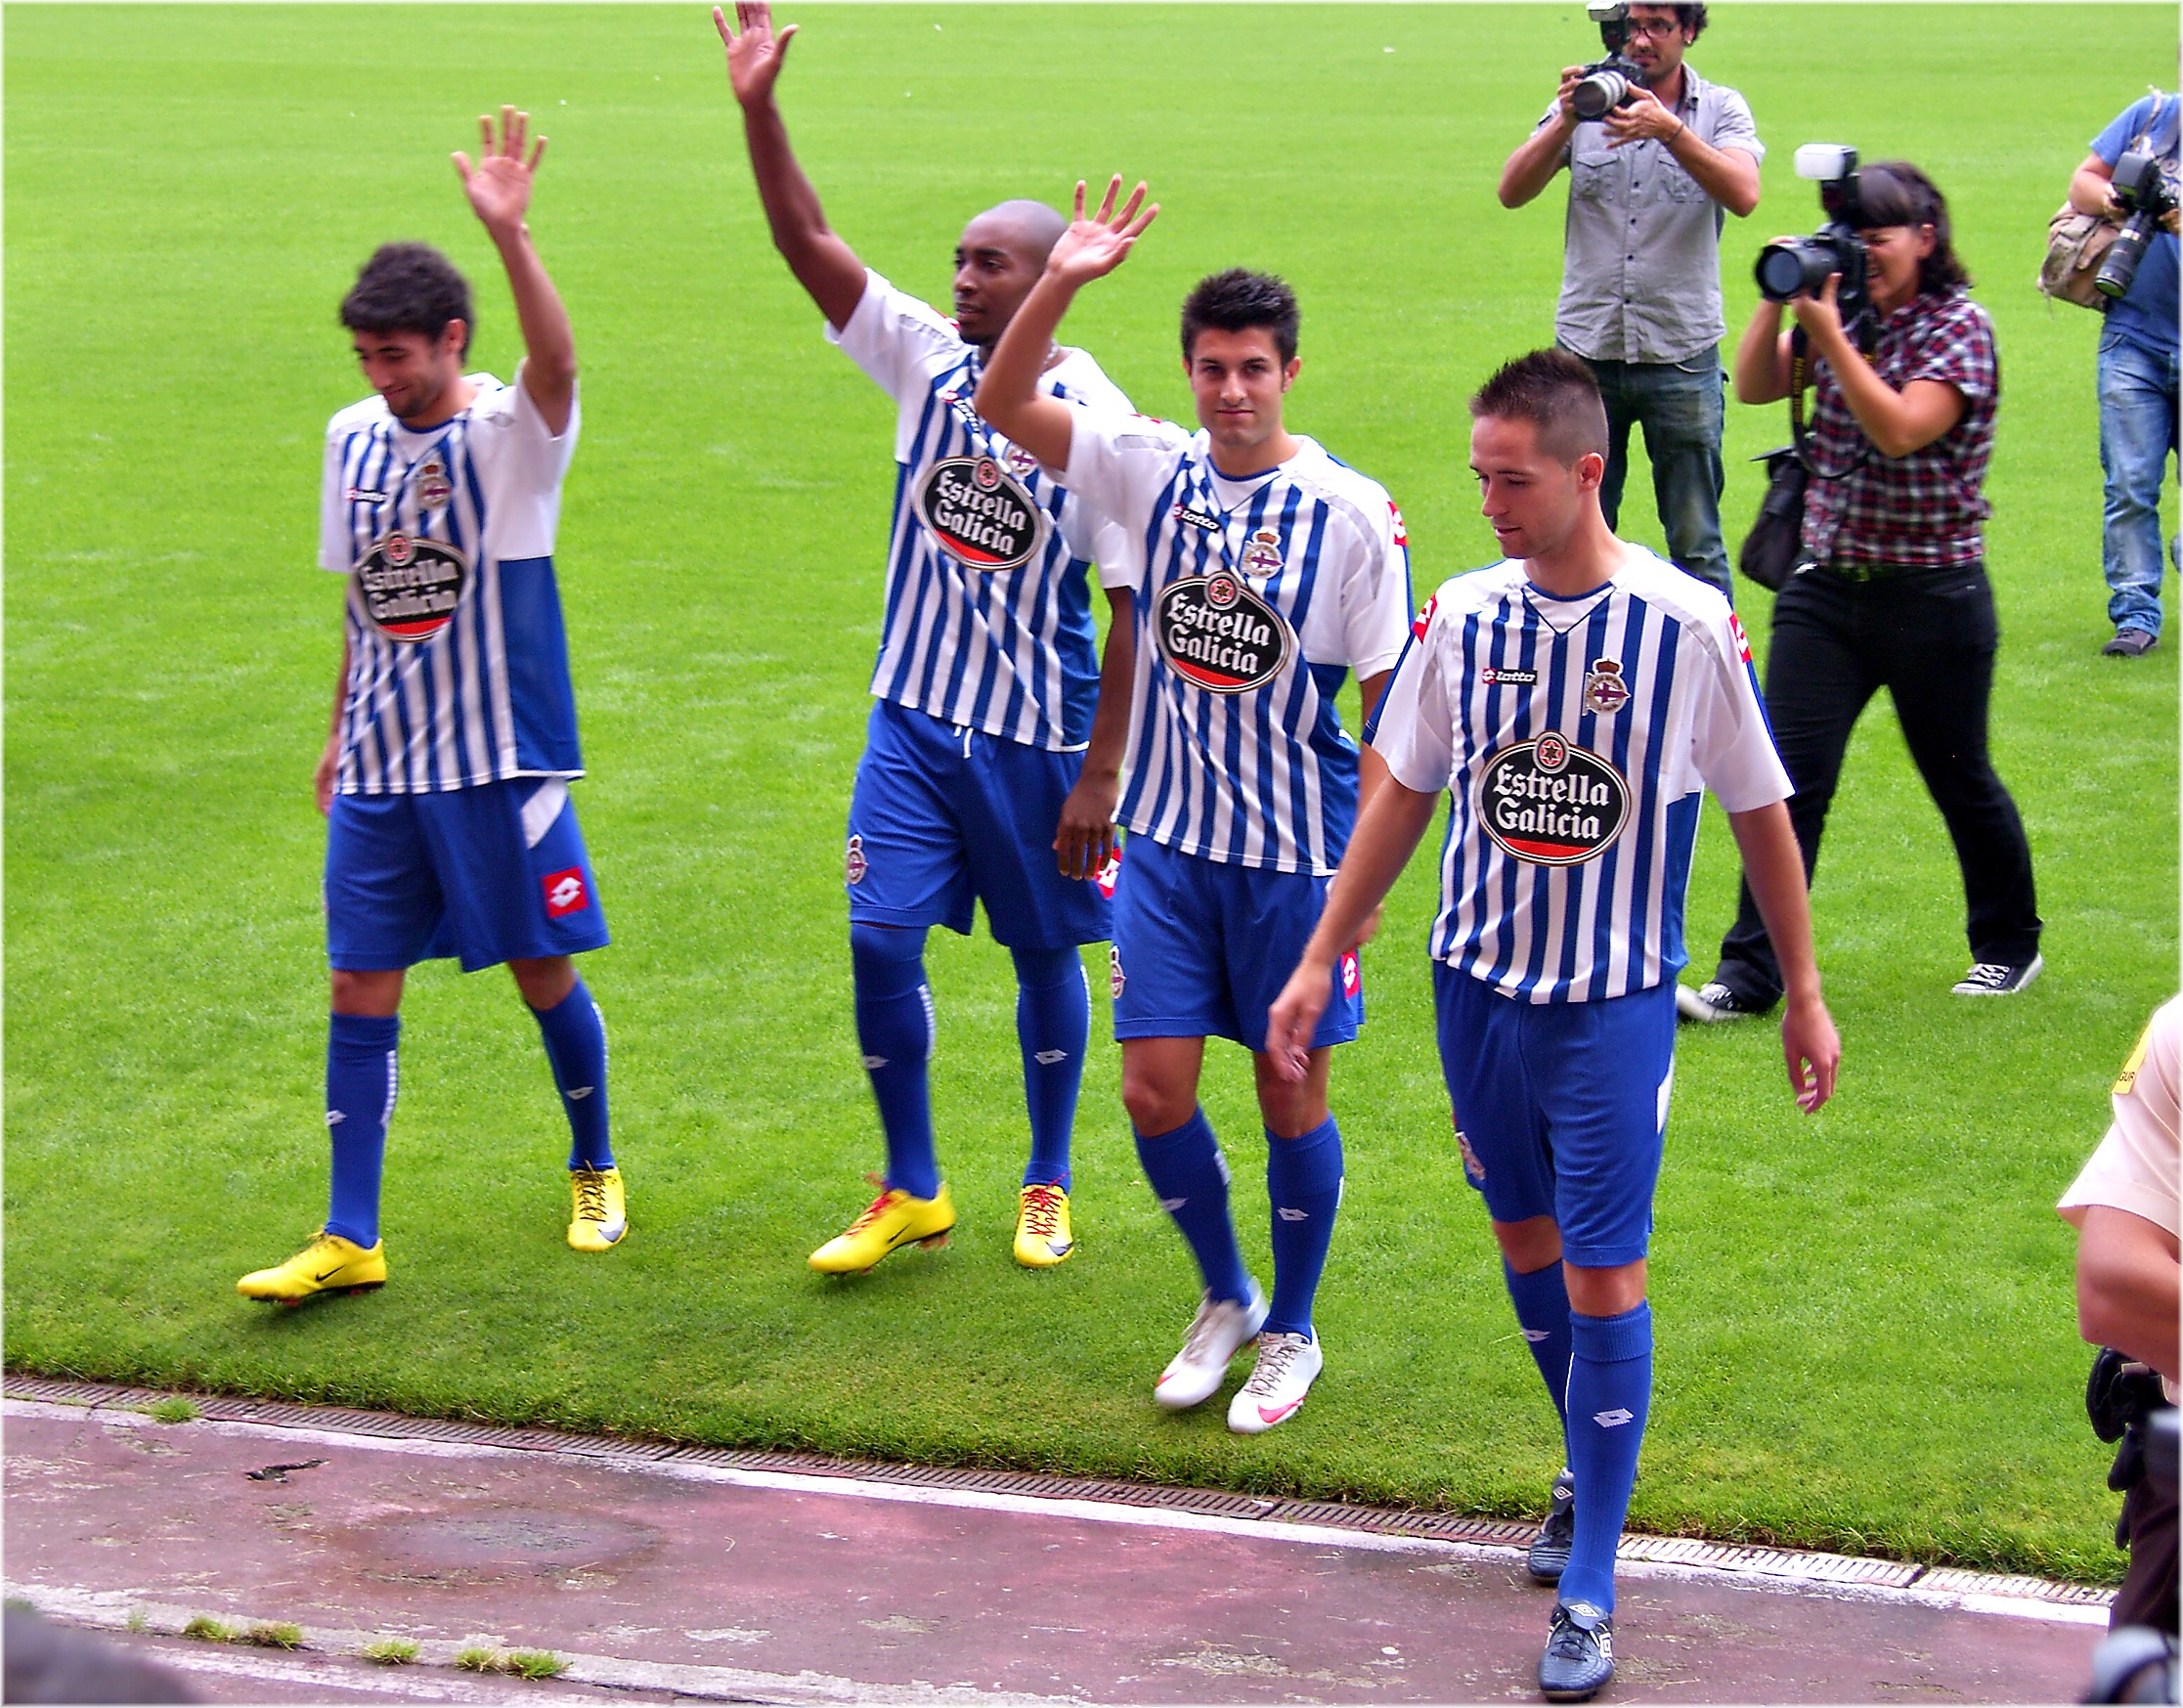
people, europe, soccer, stadium, spain, team, american football, sports, gente, futbol, galicia, deporte, galiza, xente, depor, acoru a, coru a, football player, sport venue, gridiron football